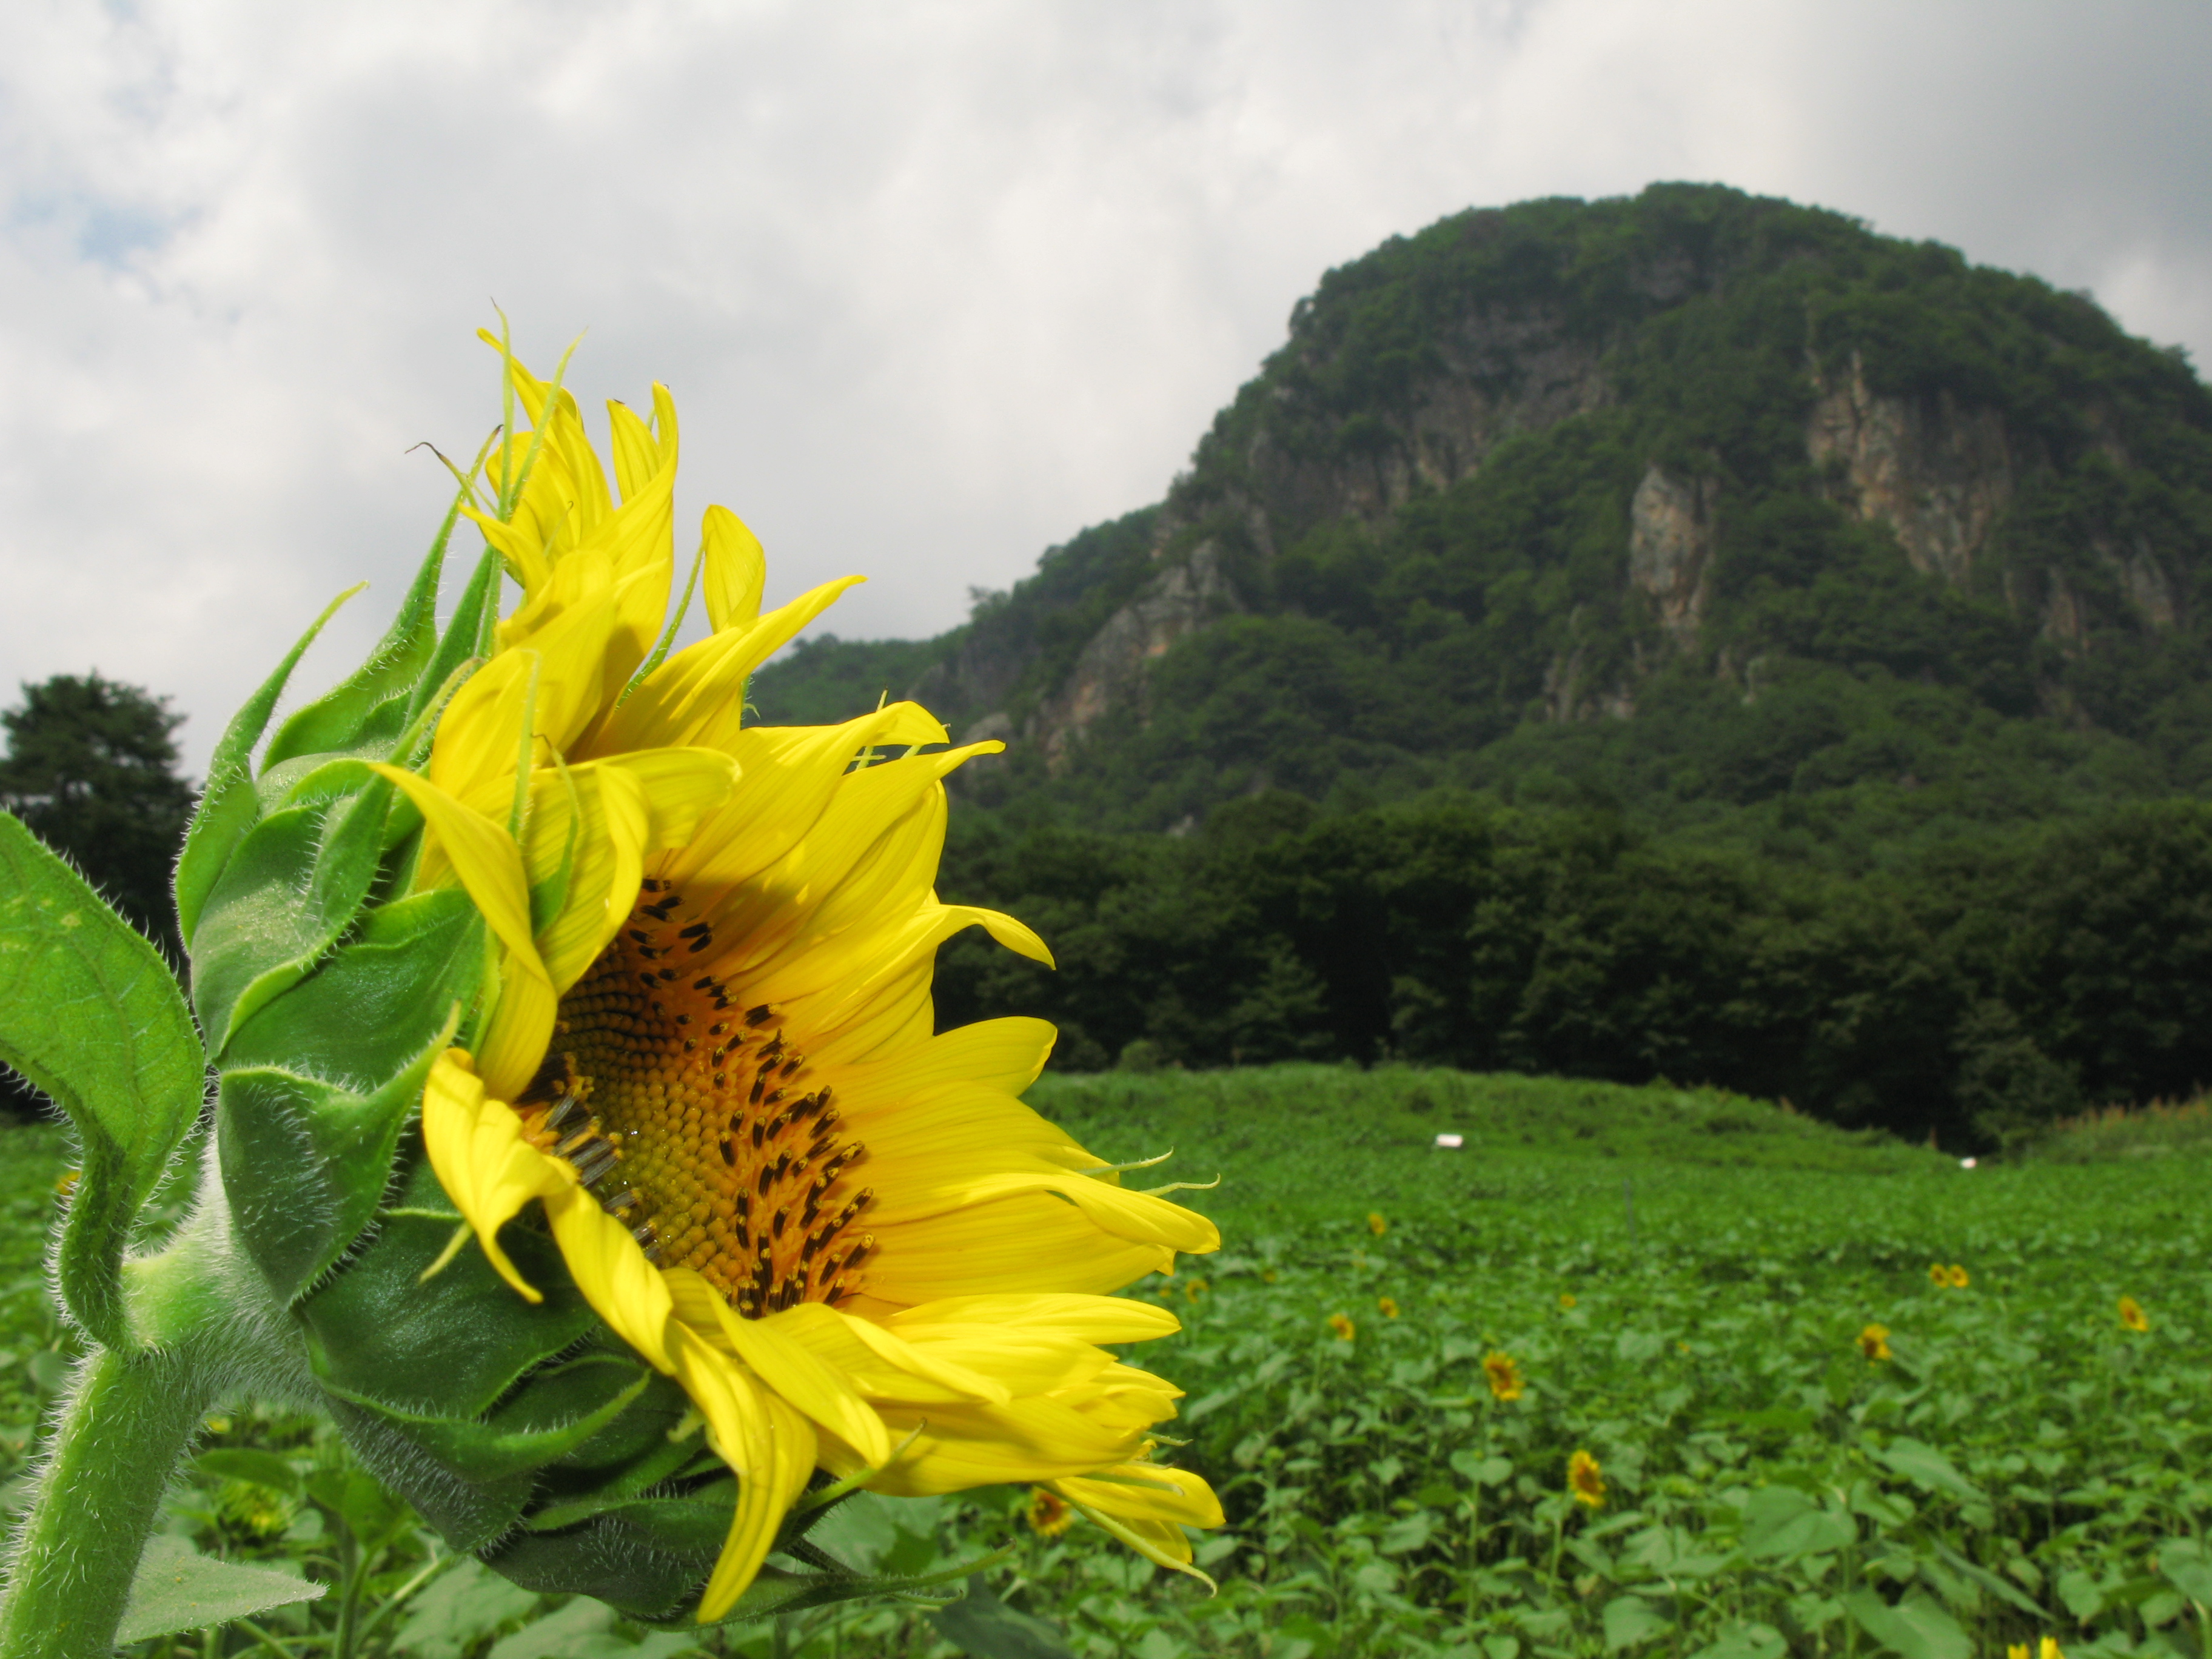
landscape, nature, plant, field, meadow, flower, view, high, botany, yellow, flora, sunflower, wildflower, cool image, helianthus, hires, flowerpicturesnolimits, hi, res, g7, annuus, flowering plant, daisy family, land plant